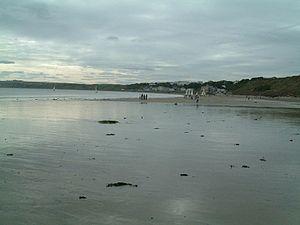
Roverandom est un livre écrit par J. R. R. Tolkien en 1927. L'histoire conte les aventures d'un chiot nommé Rover, qui après avoir mordu un sorcier, se voit transformé en jouet. Un petit garçon acquiert le chien-jouet, mais finit par le perdre alors qu'il joue sur la plage. Le jouet est alors envoyé par un sorcier vivre des aventures sur la Lune et dans la mer afin de retrouver son apparence originelle.